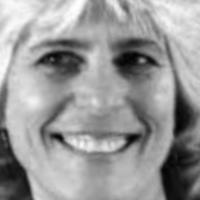
Age group: age 41-55